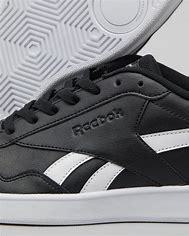
Brand: Reebok
Model: Royal Techque T